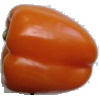
Label: orange_pepper